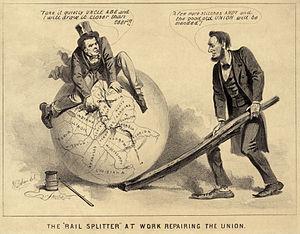
La présidence d'Abraham Lincoln débuta le 4 mars 1861, date de l'investiture d'Abraham Lincoln en tant que 16ᵉ président des États-Unis, et prit fin avec l'assassinat de Lincoln le 15 avril 1865, soit 42 jours après le début de son second mandat. Lincoln fut le premier membre du Parti républicain à être élu à la présidence. Il fut remplacé après sa mort par le vice-président Andrew Johnson. Son mandat fut principalement marqué par la guerre de Sécession opposant les États du Nord aux États du Sud.
Andrew Johnson, né le 29 décembre 1808 à Raleigh et mort le 31 juillet 1875 à Elizabethton, est un homme d'État américain, 17ᵉ président des États-Unis en fonction de 1865 à 1869. Membre du Parti démocrate et 16ᵉ vice-président des États-Unis élu en 1864 comme colistier d'Abraham Lincoln, Johnson succéda à ce dernier après son assassinat l'année suivante. Lors de la Reconstruction après la guerre de Sécession, il défend une réintégration rapide des États du Sud sans garantie pour les droits civiques des esclaves affranchis. Le Congrès dominé par les Républicains radicaux s'oppose fortement à cette politique et une procédure d'impeachment lancée contre le président échoue de justesse.